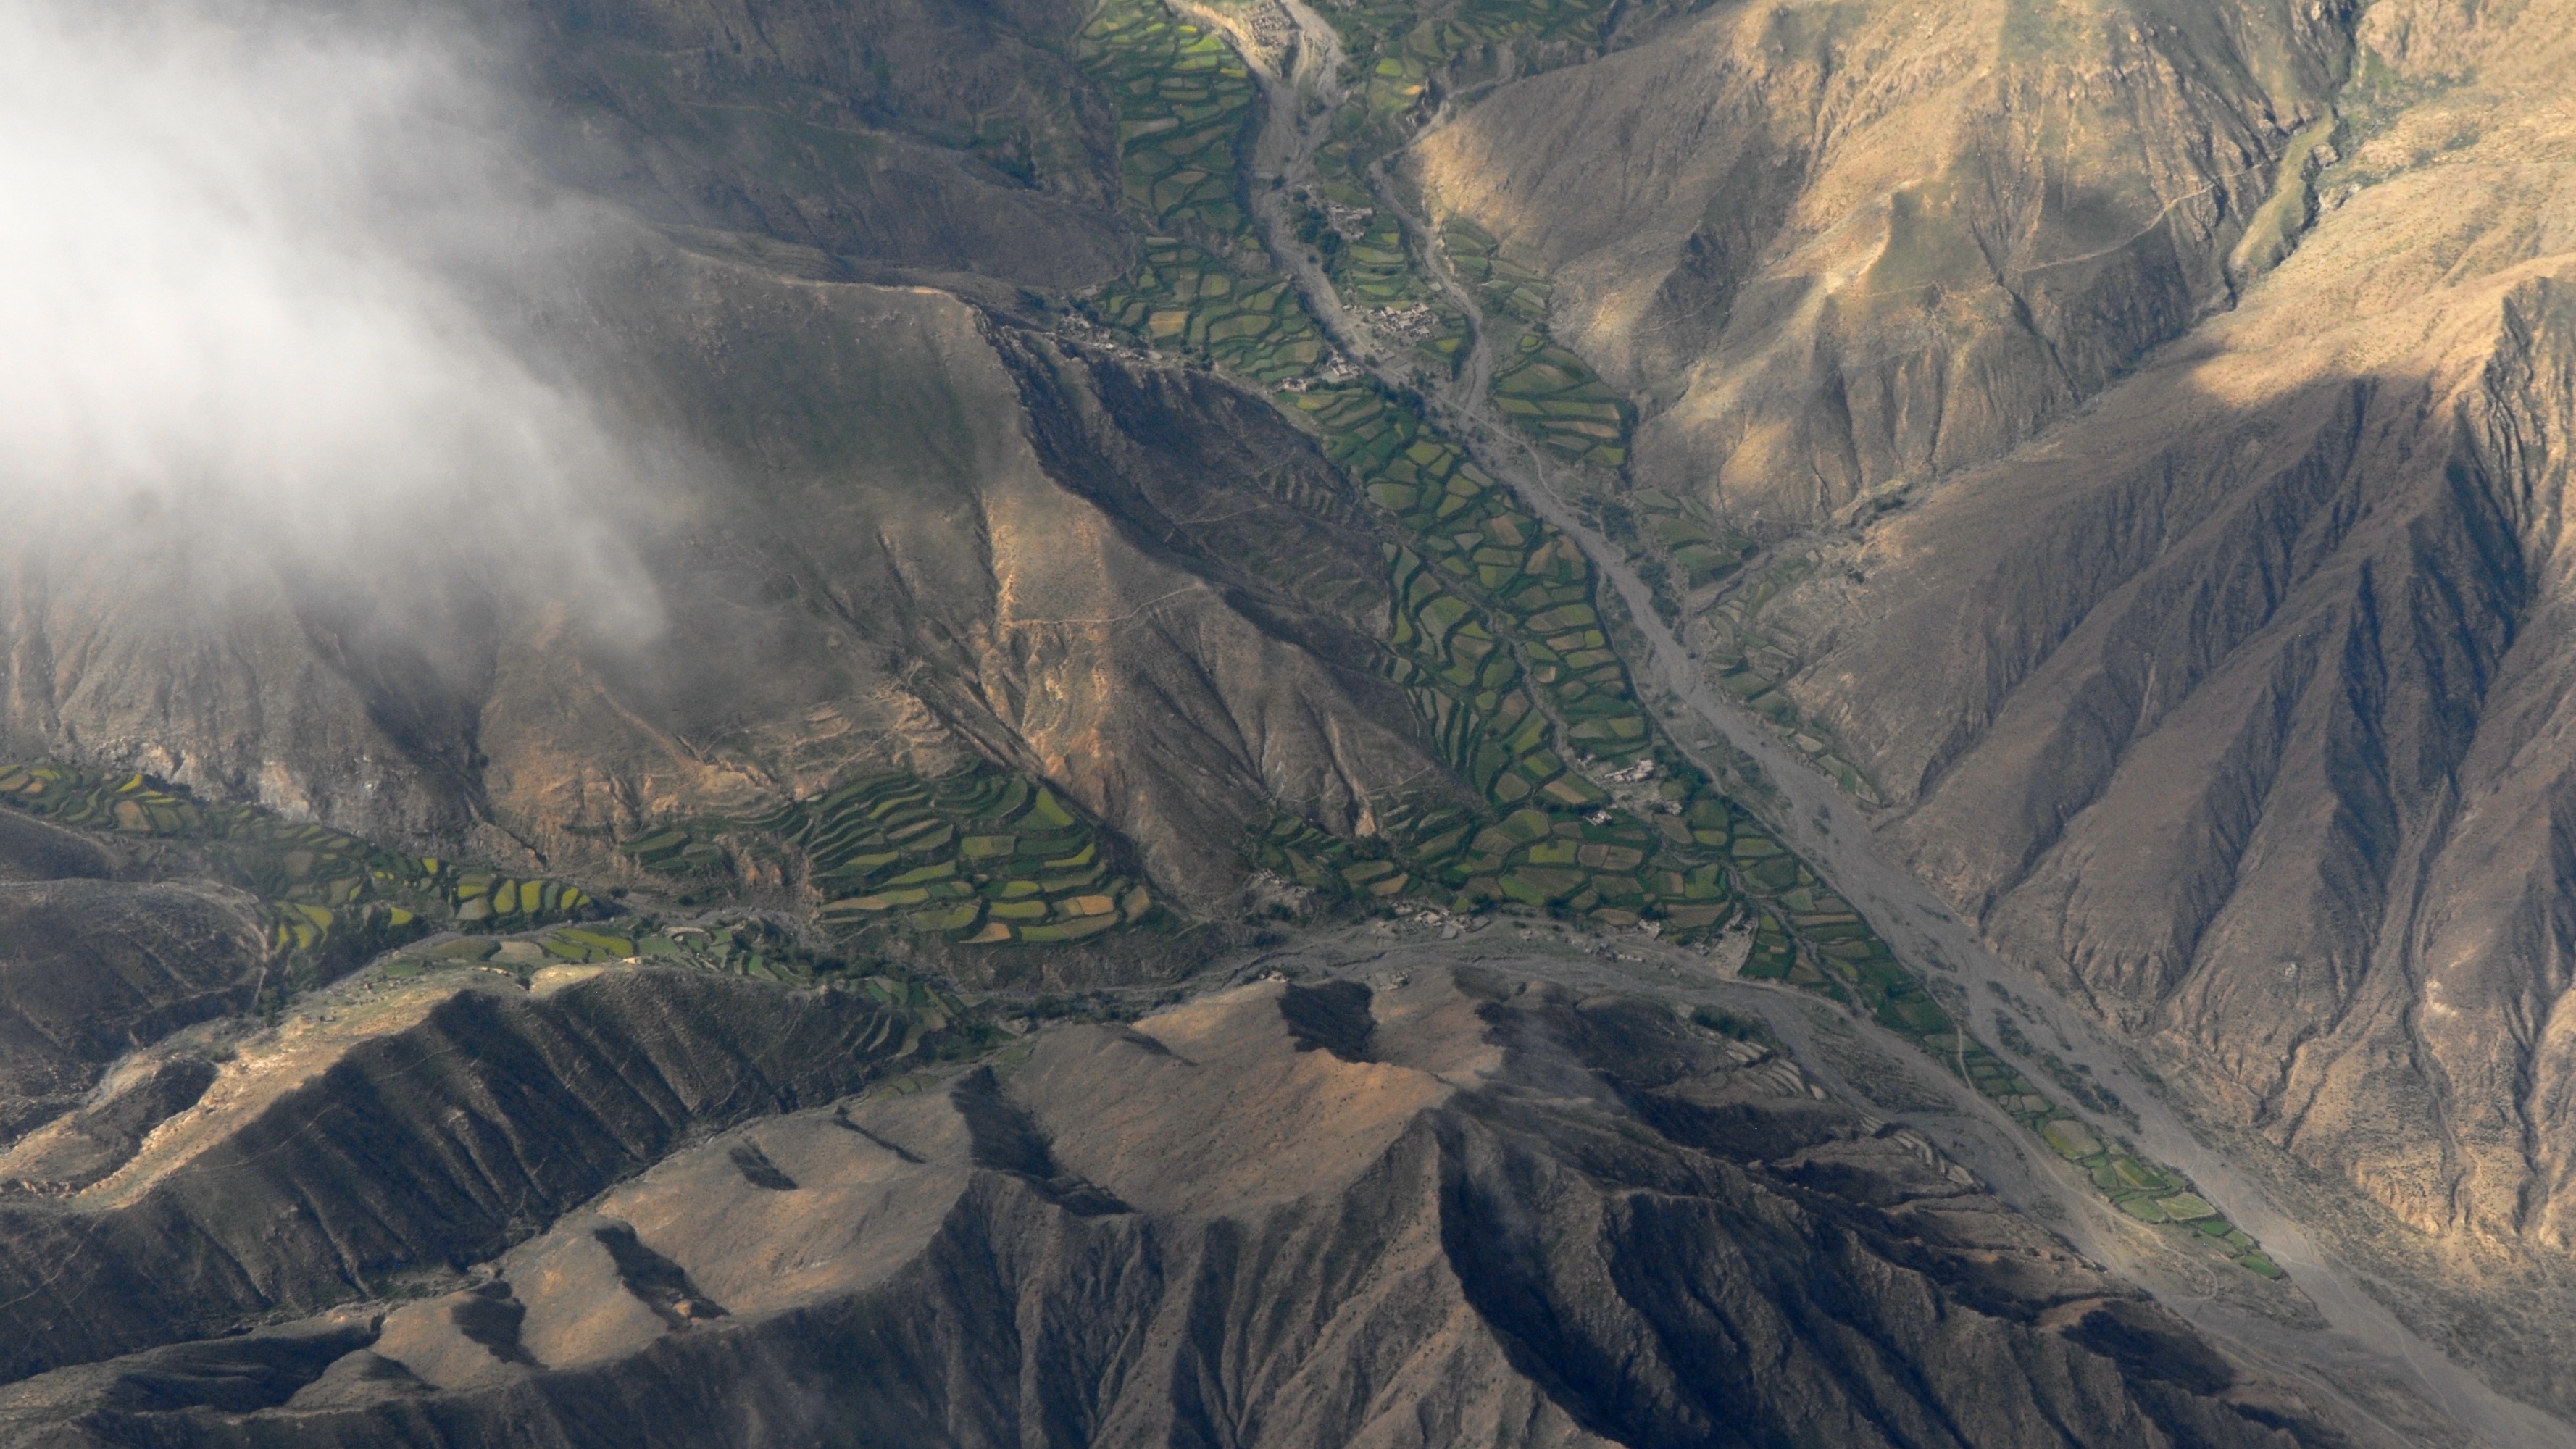
landscape, wilderness, mountain, valley, mountain range, fly, cliff, canyon, terrain, aerial view, ridge, geology, mountains, badlands, plateau, himalayas, landform, aerial photography, mountain pass, geographical feature, atmospheric phenomenon, mountainous landforms, geological phenomenon